Araglin

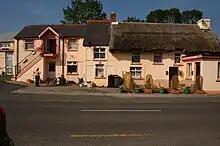
Thatched building in Araglin village

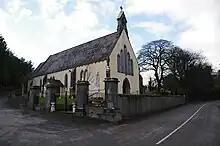
Catholic church (built ) at Billeragh East near Araglin

Araglin, also known as Araglen, is a village on the border between counties Cork, Tipperary and Waterford in Ireland. It is approximately 17 km east of Fermoy, County Cork, 8 km south of Ballyporeen, County Tipperary and 18 km northwest of Lismore, County Waterford. The surrounding ecclesiastical parish, of Kilworth-Araglin, is in the Roman Catholic Diocese of Cloyne.